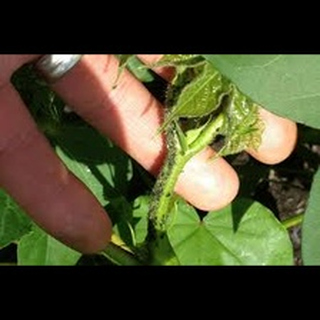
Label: wheat_aphid